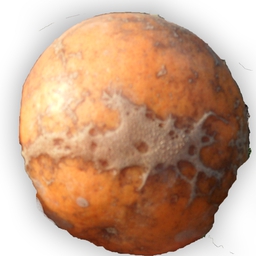
Plant part: fruit
Disease: canker